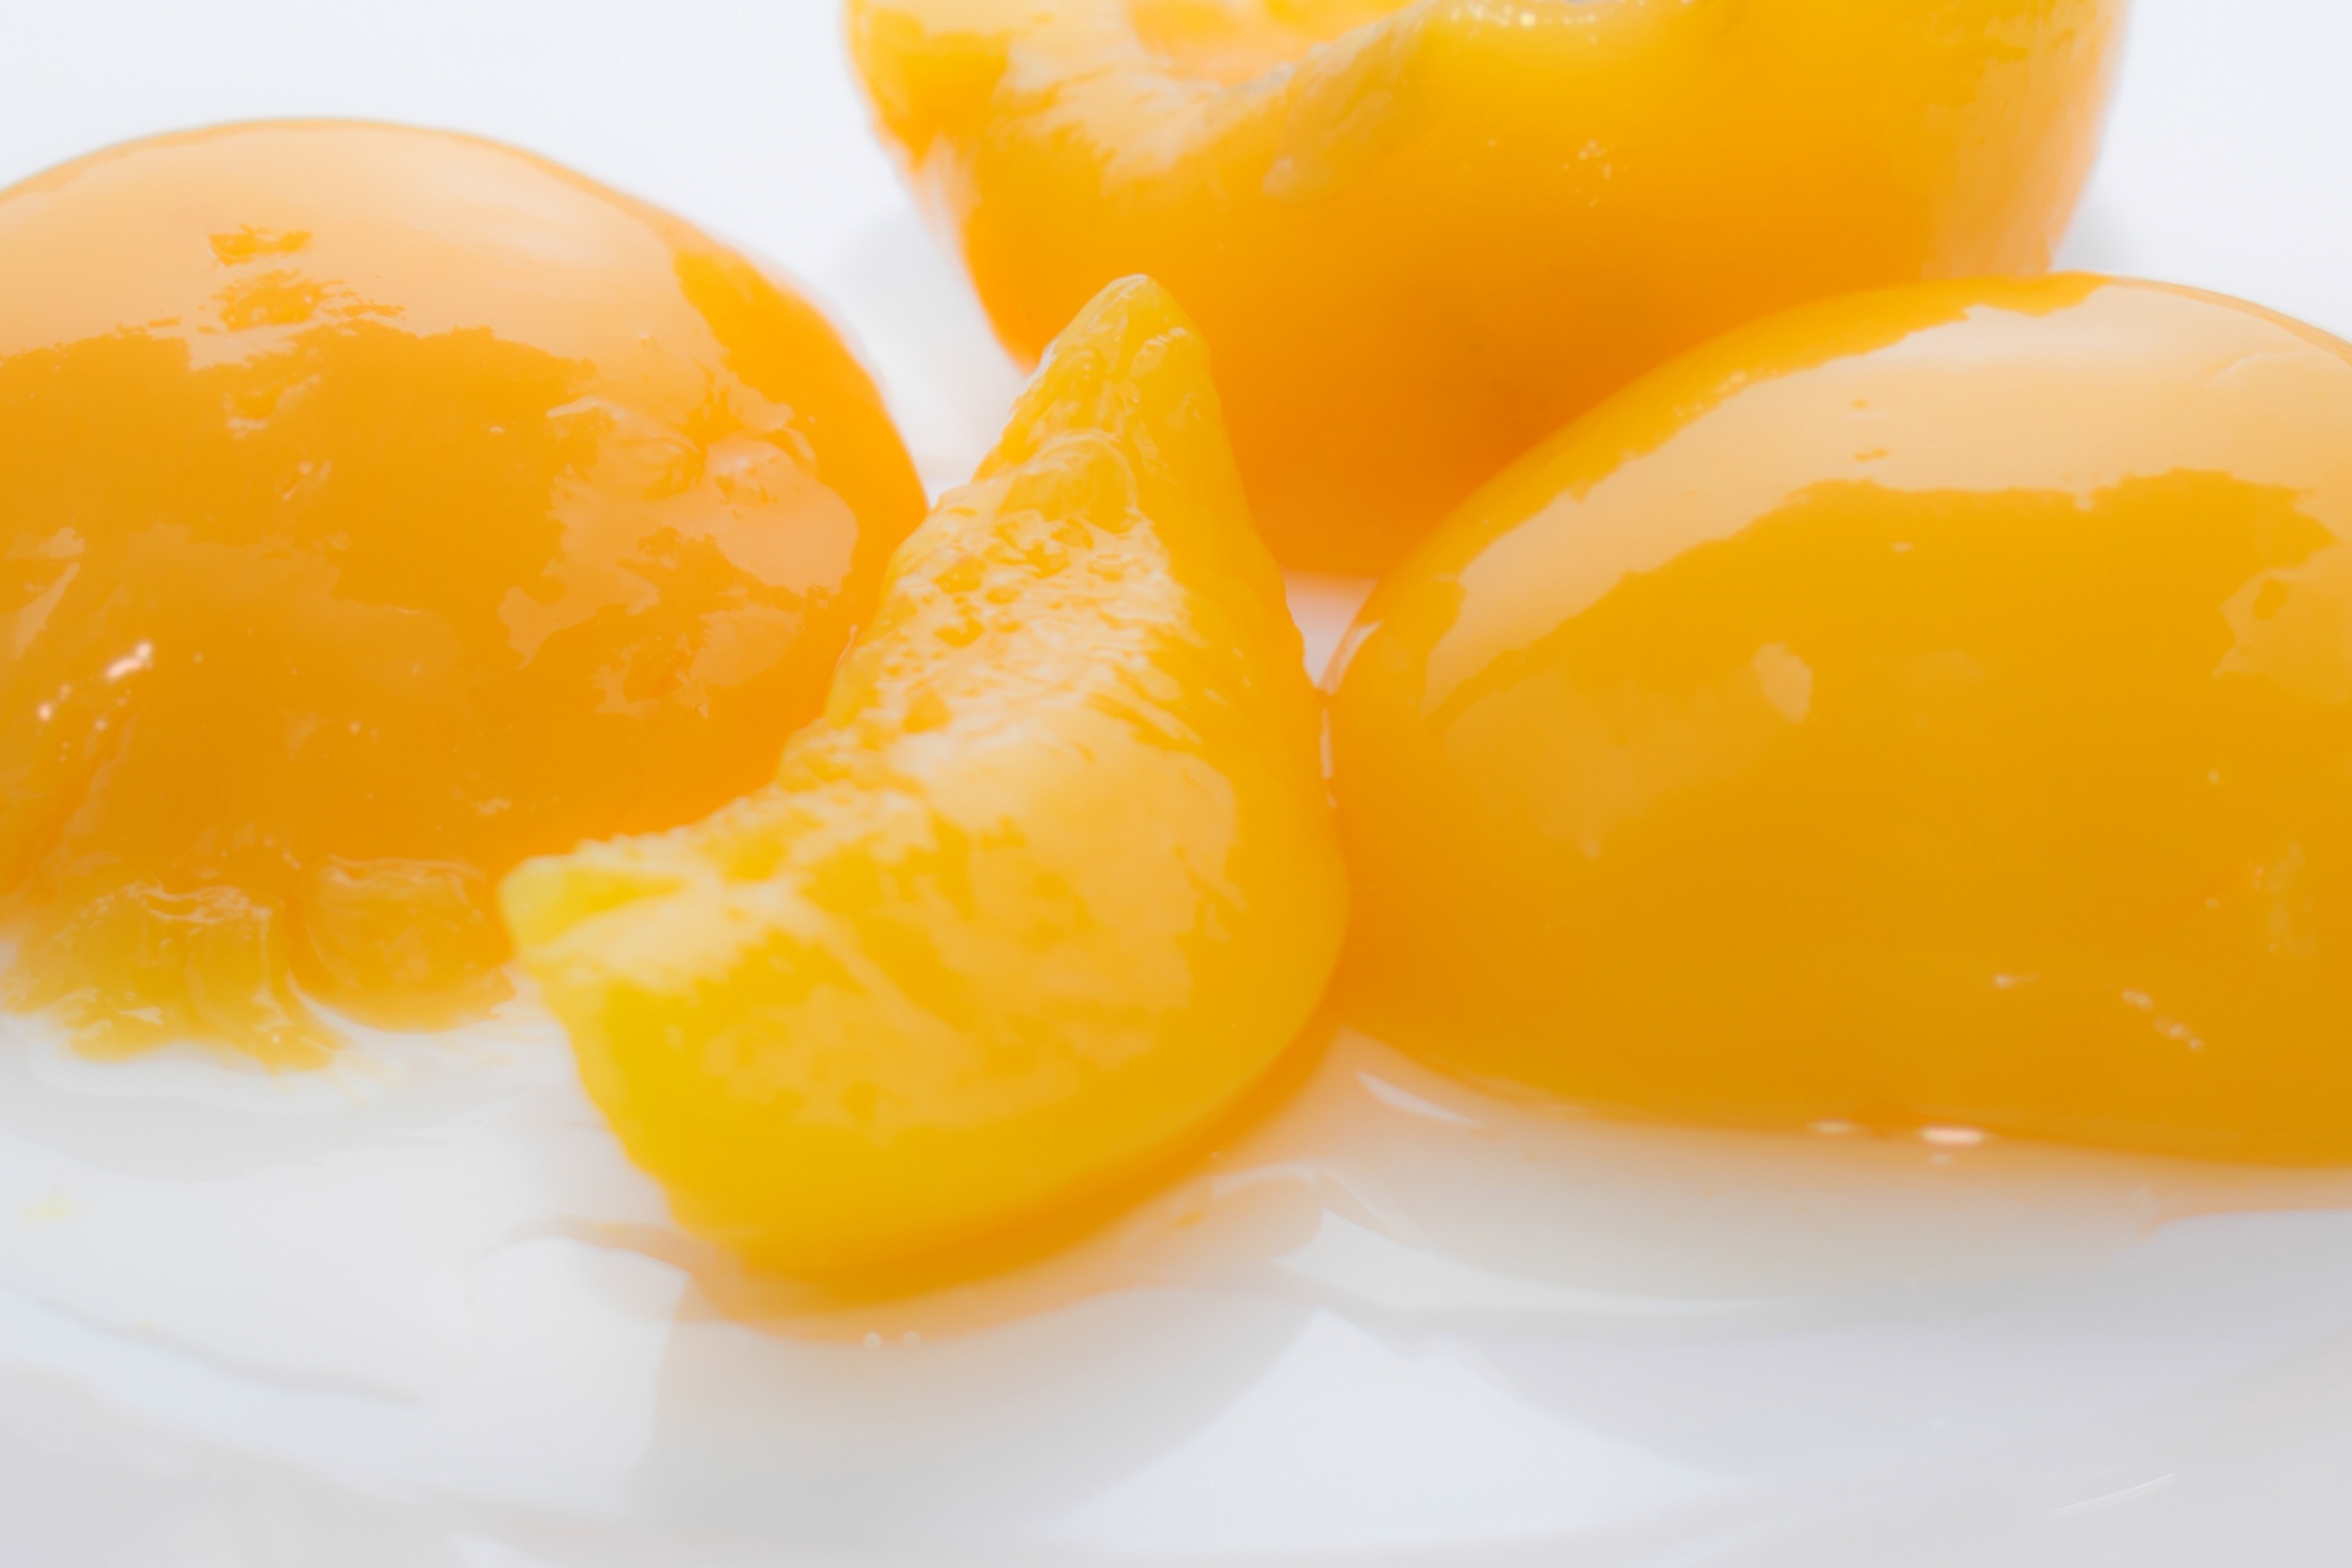
yellow, egg yolk, food, orange, fruit, meyer lemon, plant, cuisine, ingredient, dish, produce, candied fruit